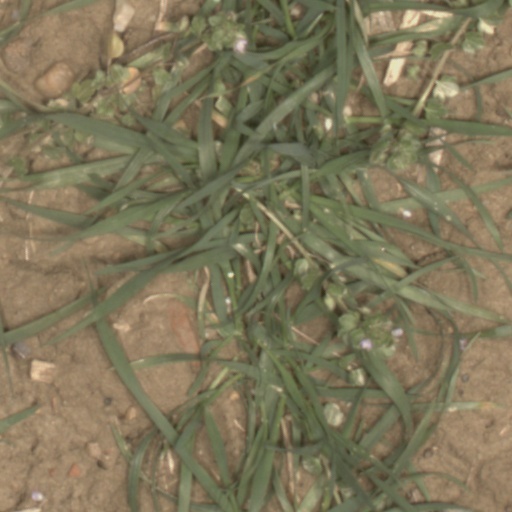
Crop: wheat